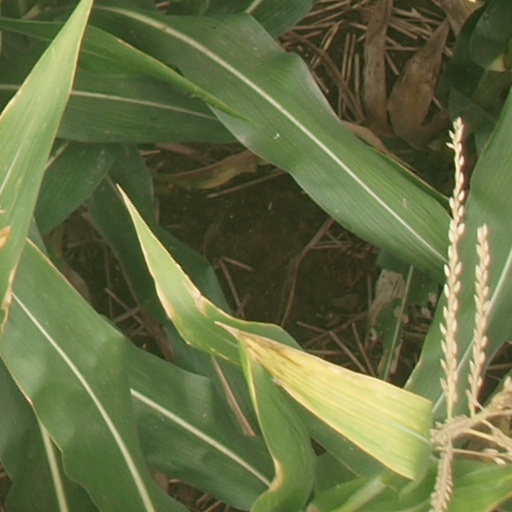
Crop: maize; corn